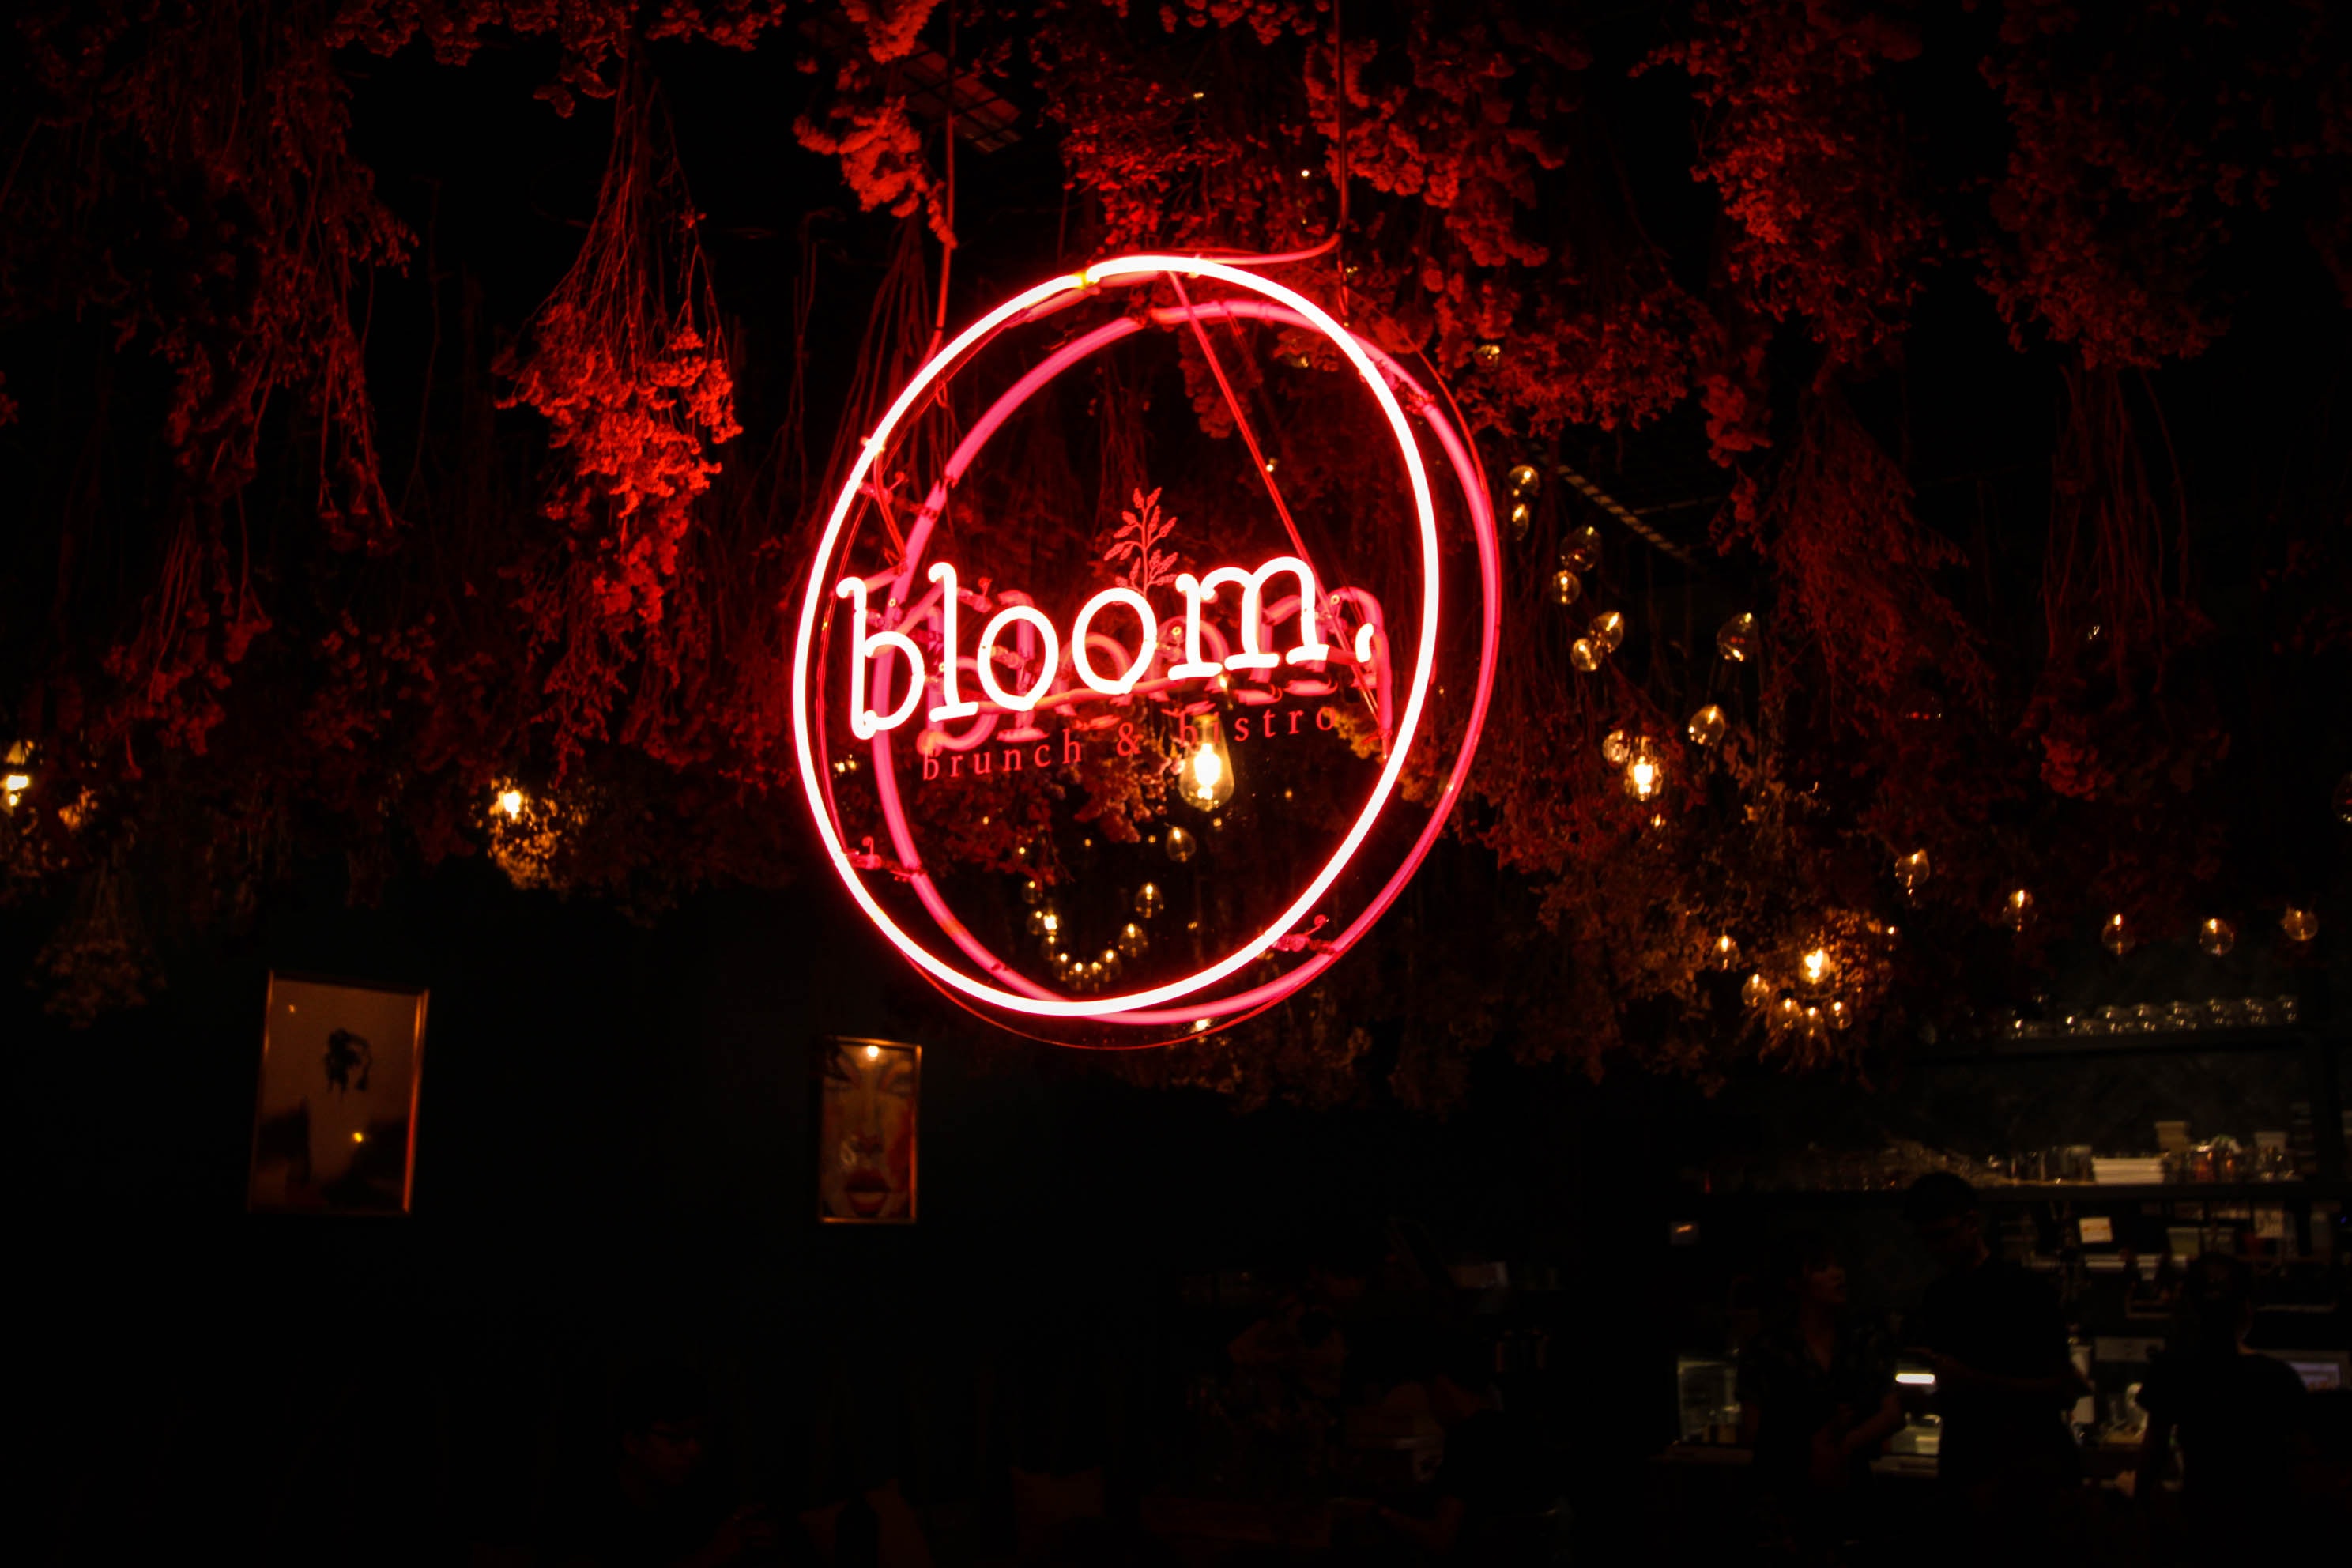
red, light, neon, electronic signage, neon sign, night, darkness, font, signage, circle, graphics, midnight, logo